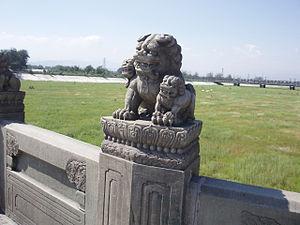
Le pont Marco-Polo, ou pont de Lugou, est un célèbre pont de pierre situé à 15 km à l'extérieur de Pékin, enjambant la rivière Yongding. Le pont de Lugou est surtout connu pour son évocation par le voyageur vénitien Marco Polo pendant son voyage en Chine au XIIIᵉ siècle, d'où l'appellation occidentale de pont Marco-Polo, et pour l'incident du pont Marco-Polo, qui marqua le début de la seconde guerre sino-japonaise.